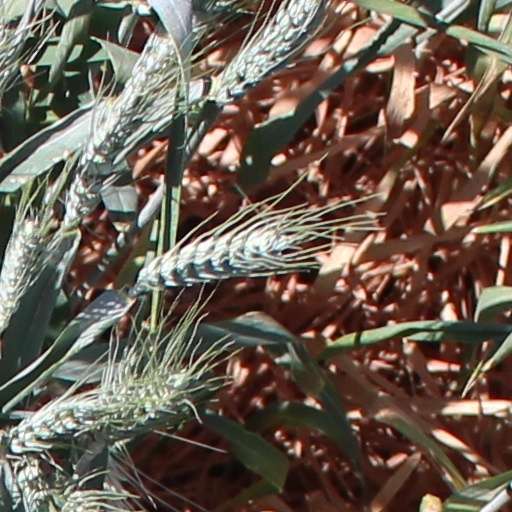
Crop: wheat